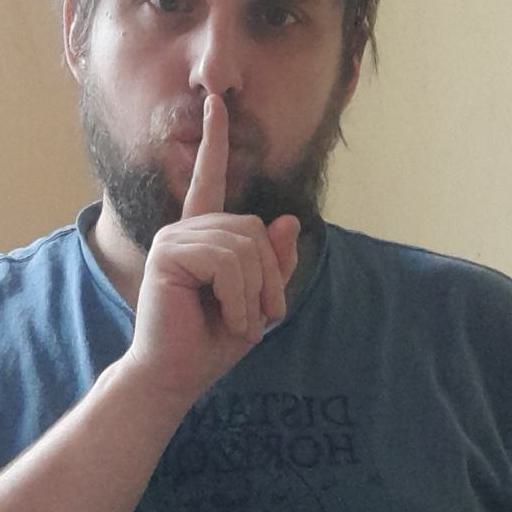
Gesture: mute